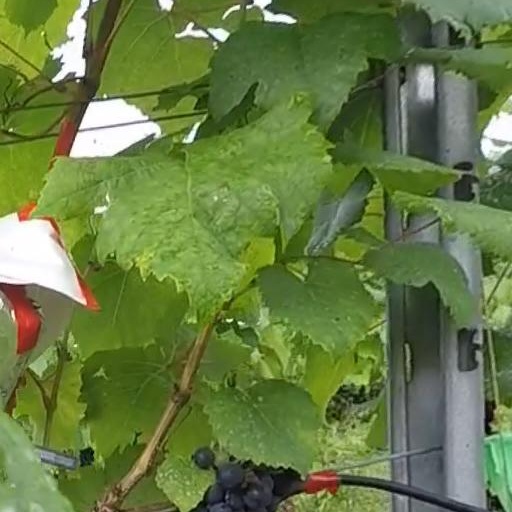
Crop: grape